Broadway Bridge (Saskatoon)

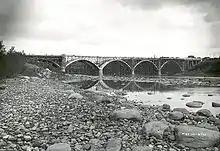
Broadway Bridge under construction, 1931–1932

The bridge was constructed as a "make-work" project during the Great Depression. It was built in 1932 by the contractor R.J. Arrand Construction Co. It was designed by Chalmers Jack (C. J.) MacKenzie (on leave from his post as Dean of Engineering at the University of Saskatchewan). For this reason, the bridge was originally called The Dean's Bridge in its early period; it was formally named the Broadway Bridge as it connects Broadway Avenue on the east shore with 19th Street and 4th Avenue in Saskatoon's downtown core. The city once considered changing the name to George V Bridge in honour of the King.